Brown Hills

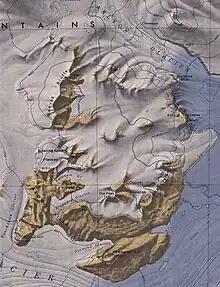
Southeast massif of the Cook Mountains. Brown Hill in the southwest

A prominent ice-free feature in the Brown Hills, rising to and projecting southward into Darwin Glacier just east of Touchdown Glacier.